Nova Scotia Route 209

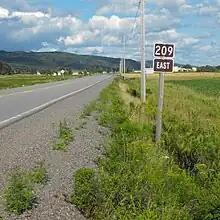
Route 209

Route 209 is a collector road in the Canadian province of Nova Scotia.